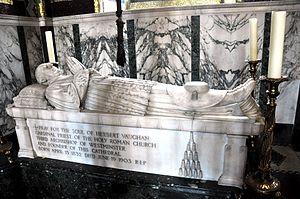
La cathédrale du Précieux-Sang est la cathédrale catholique de l'archidiocèse catholique de Westminster, siège primatial et métropolitain de l'Église catholique romaine en Angleterre et Pays de Galles qui se trouve à Londres. Elle en est le plus grand lieu de culte. L'archevêque est actuellement Mᵍʳ Vincent Nichols. Consacré au « Précieux Sang de Jésus-Christ », cet édifice se trouve dans la cité de Westminster.